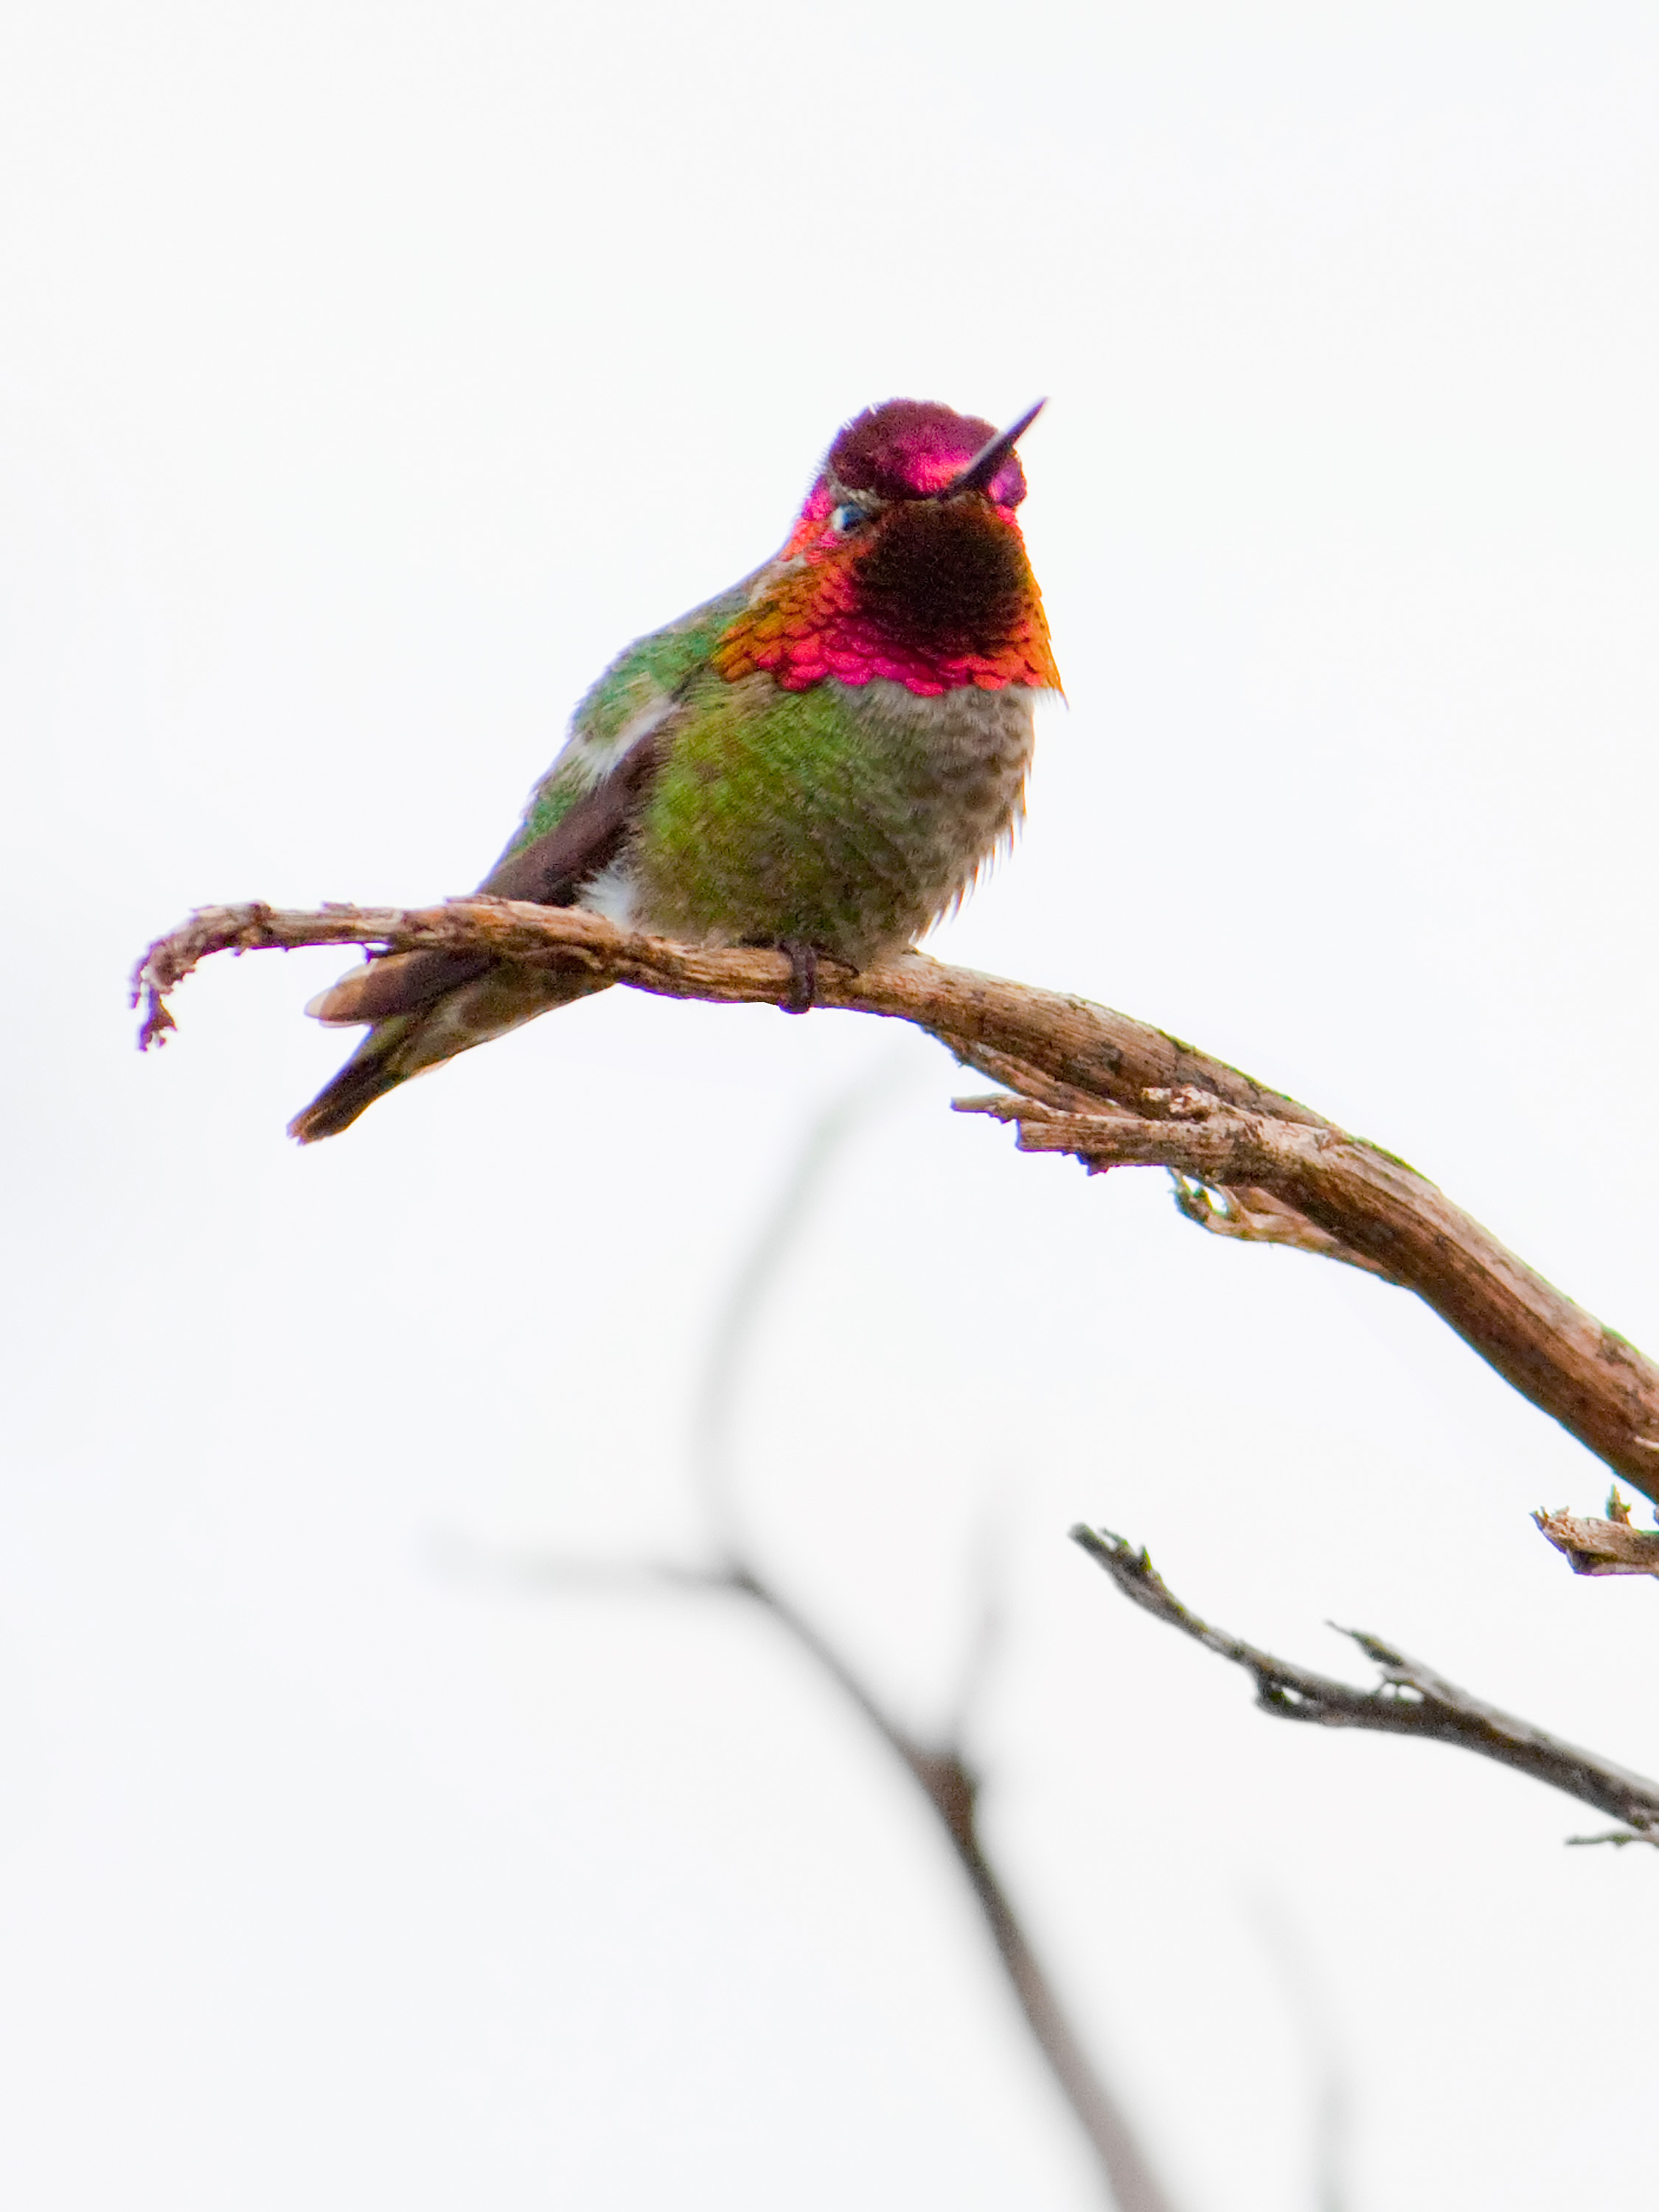
branch, bird, beak, hummingbird, fauna, vertebrate, finch, cardinal, perching bird